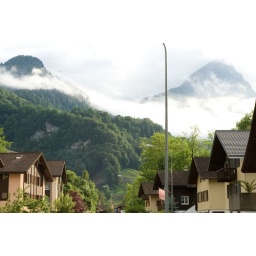
clouds over the mountains -- it rained buckets in Lucerne!!